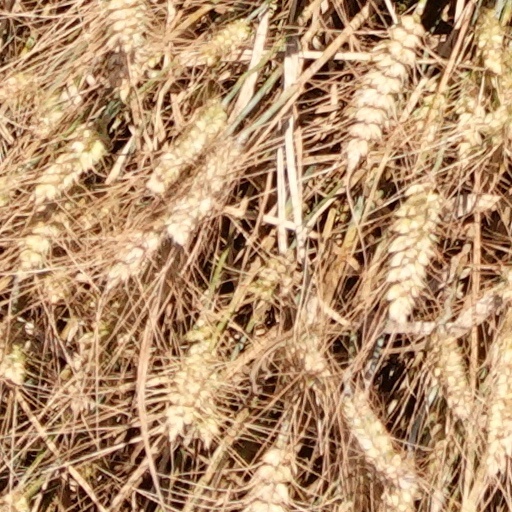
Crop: wheat